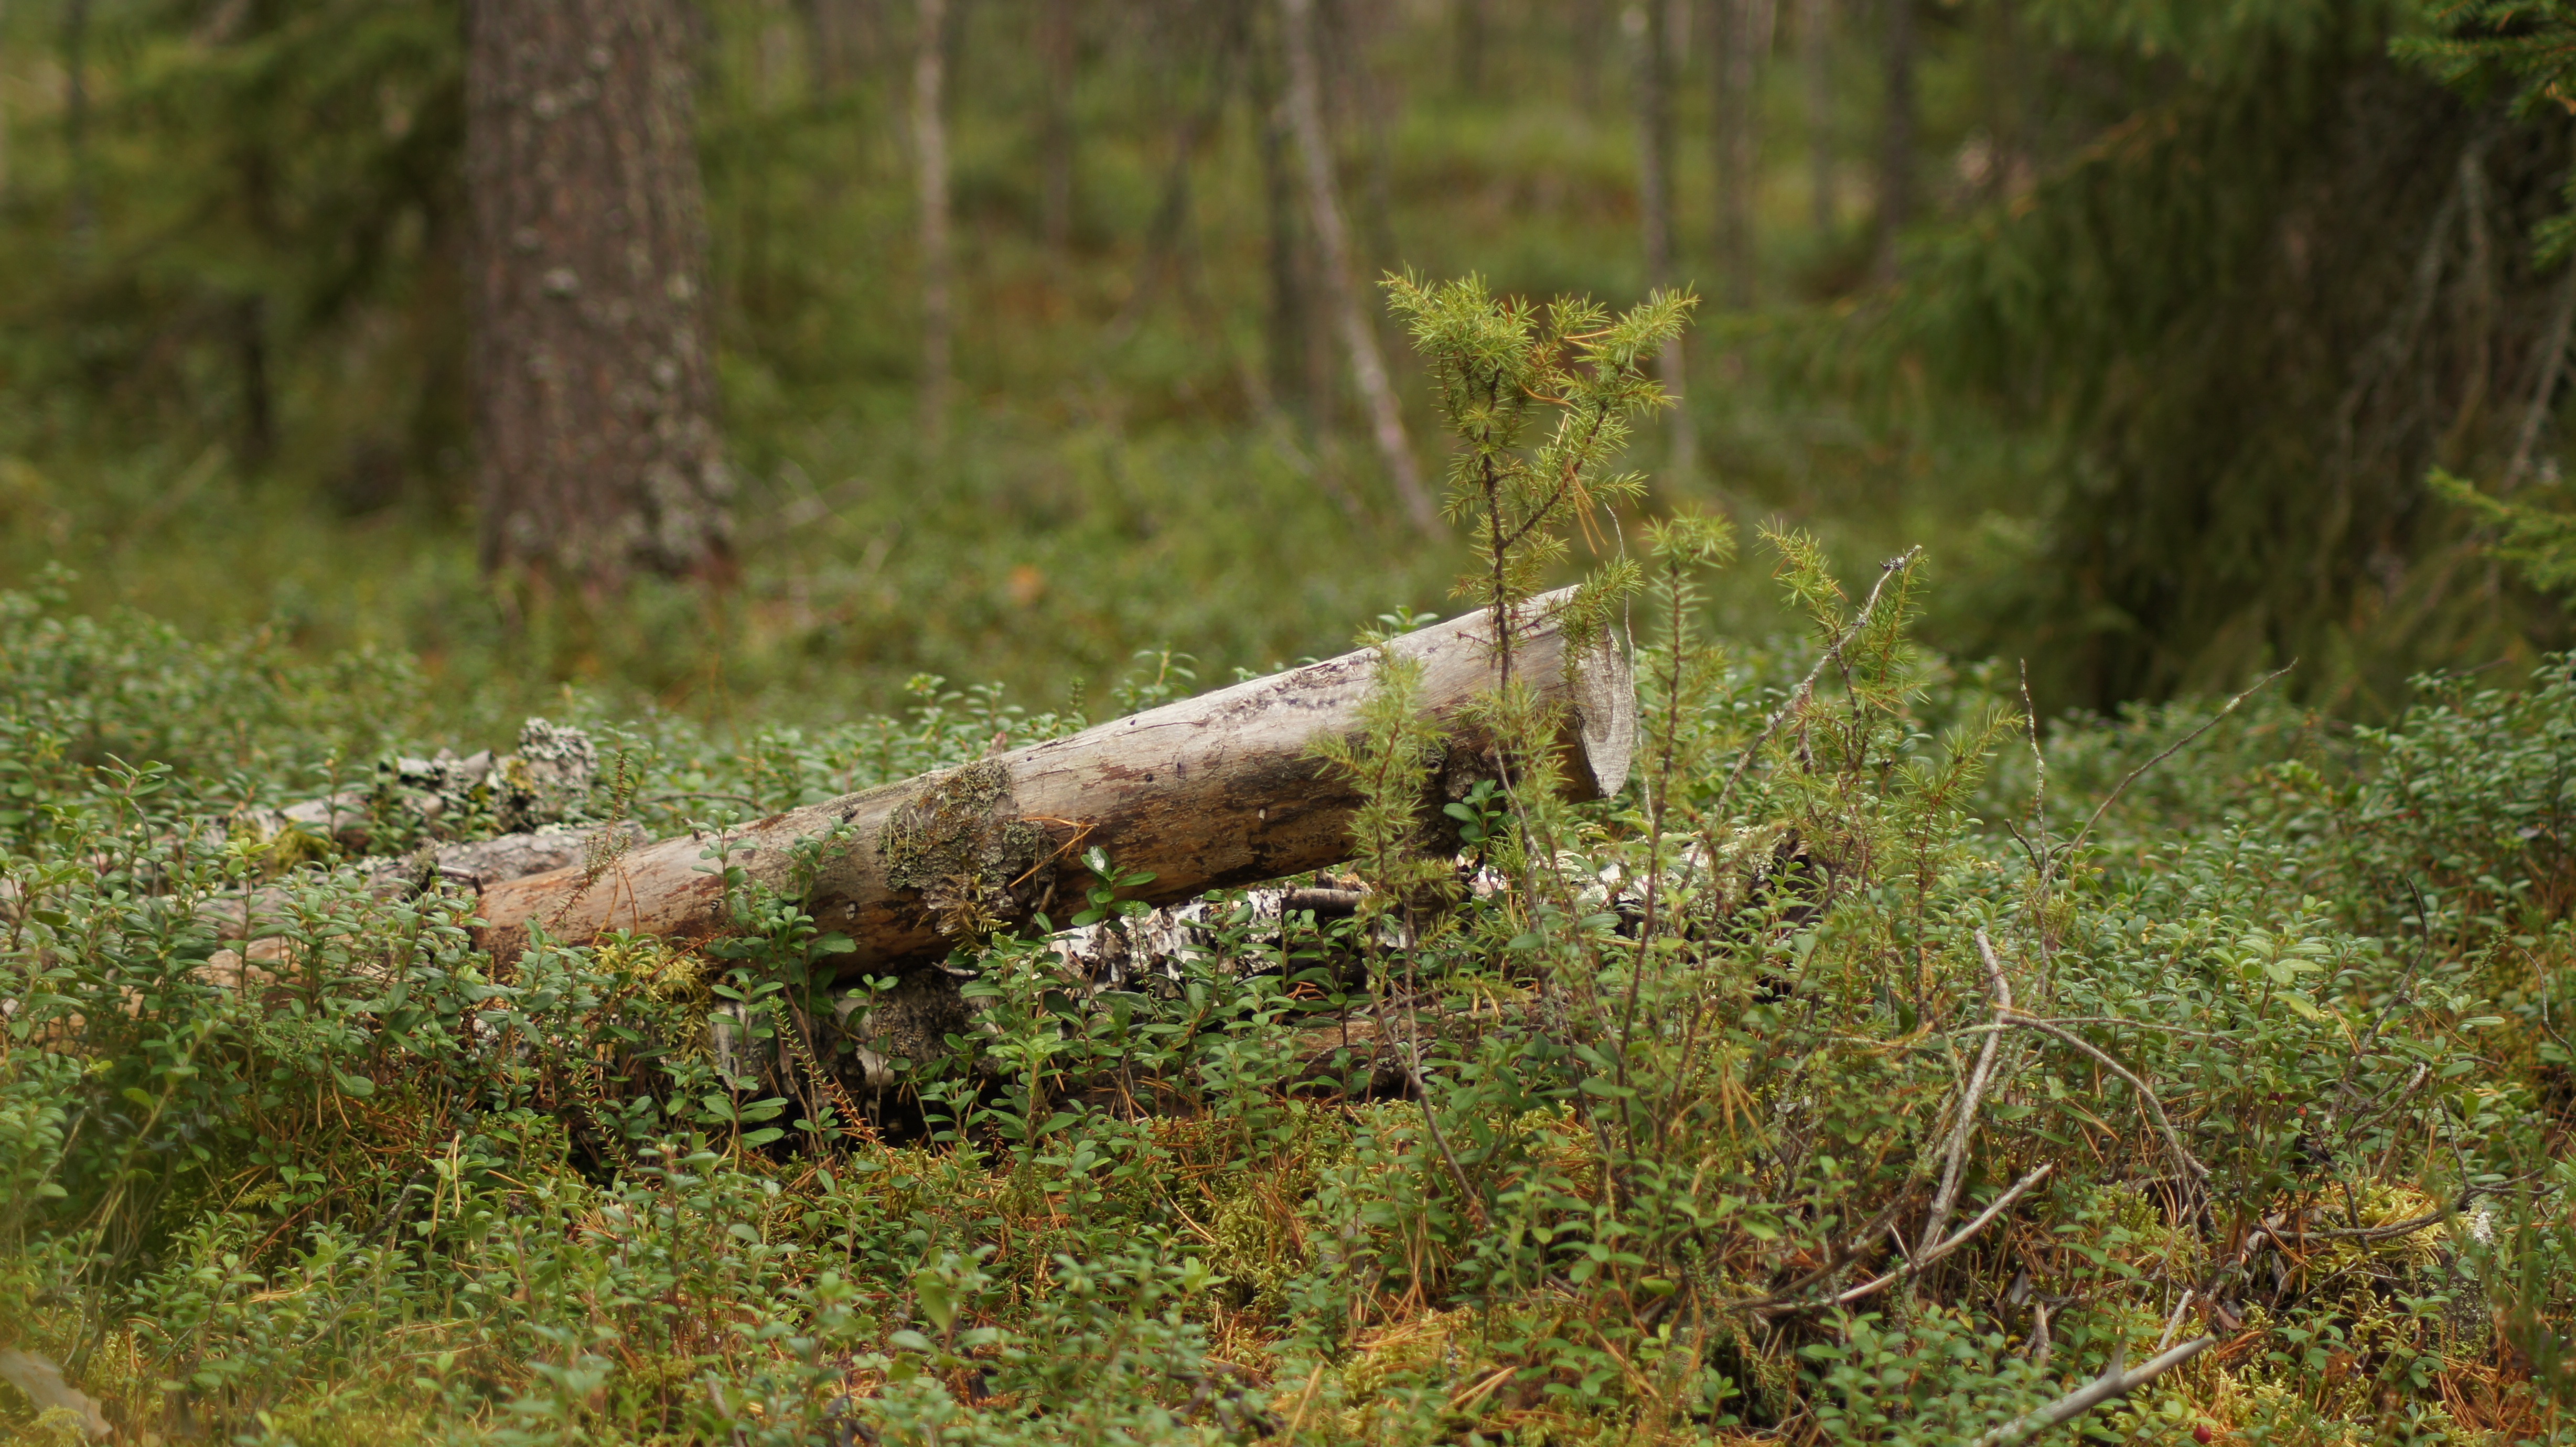
tree, nature, forest, wilderness, plant, wildlife, jungle, fauna, 2013, rainforest, wetland, finland, woodland, habitat, ecosystem, finnish, oulu finland, m k, natural environment